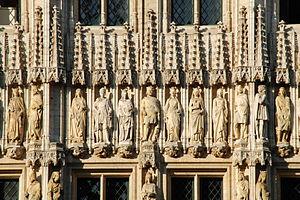
Belgique - Bruxelles - Hôtel de ville de Bruxelles - Statues de l'aile gauche
L'hôtel de ville de Bruxelles est un édifice de style gothique et classique situé sur la Grand-Place de Bruxelles en Belgique, au sud de la place. Il fait face à la Maison du Roi.